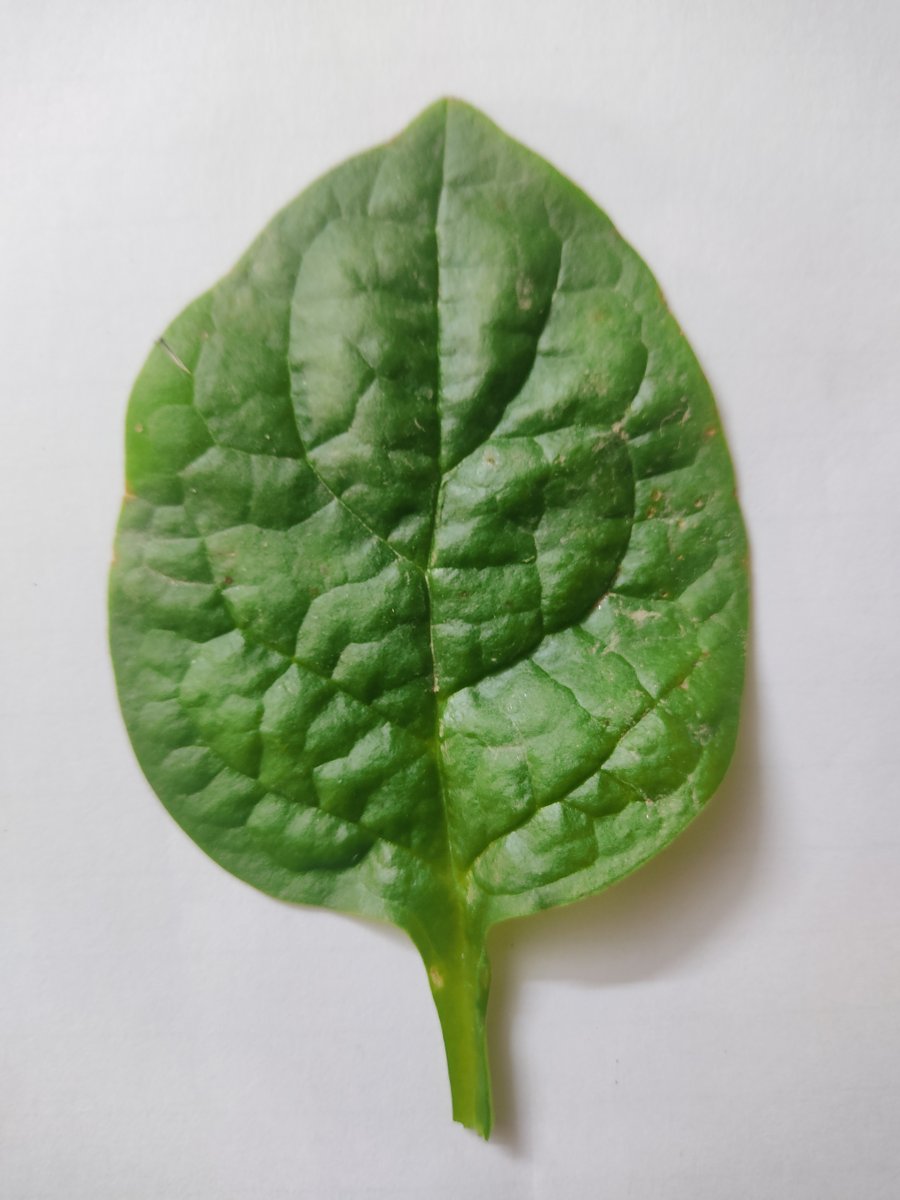
Label: Healthy-Leaf